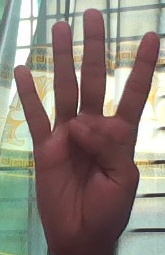
ASL sign: 4